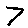
Label: 7